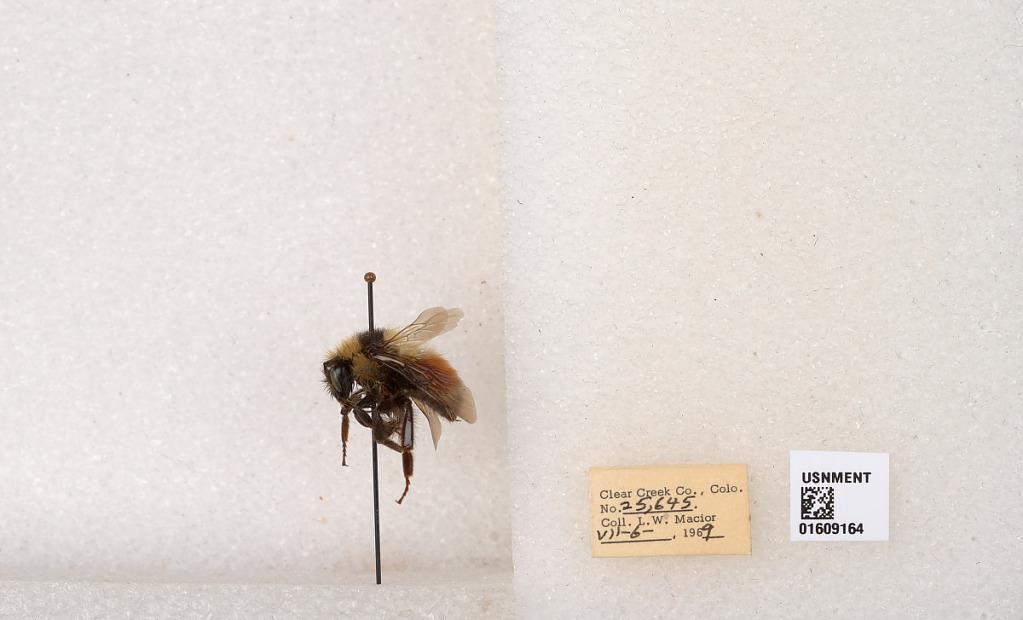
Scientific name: Bombus (Pyrobombus) sylvicola Kirby
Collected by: L. Macior
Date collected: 1969-7-6
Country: United States
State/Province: Colorado
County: Clear Creek
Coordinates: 39.6856, -105.645